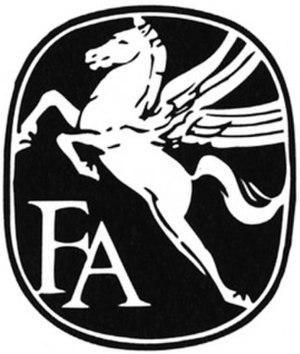
Fairchild Aircraft était un constructeur aéronautique américain fondé en 1925 par Sherman Fairchild.